MrBeast

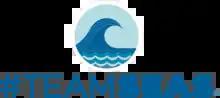
Team Seas

Will Hyde, a producer for the MrBeast channel, announced in a November 2020 article with "The Wake Weekly" that Donaldson would launch a virtual restaurant called MrBeast Burger in December 2020. Hyde said his team worked with Virtual Dining Concepts while developing the restaurant concept. He said MrBeast Burger will sell franchise rights to serve the burgers to restaurants across the U.S., and customers can order the burgers via online delivery services. The restaurant has since expanded to include over 2,000 locations internationally. On September 4, 2022, the first physical restaurant opened in the American Dream Mall in East Rutherford, New Jersey.